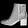
Label: Ankle boot